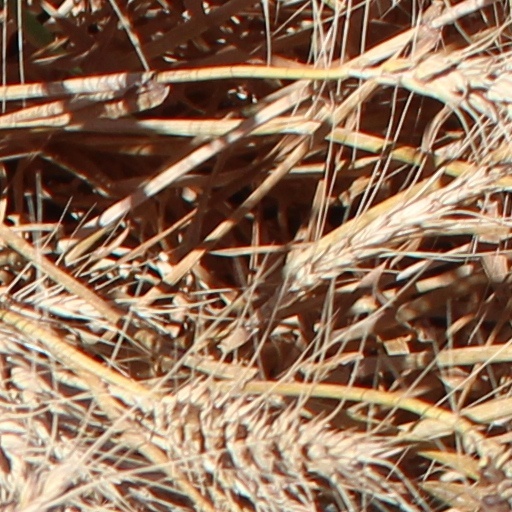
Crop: wheat